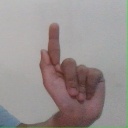
अक्षर: ळ